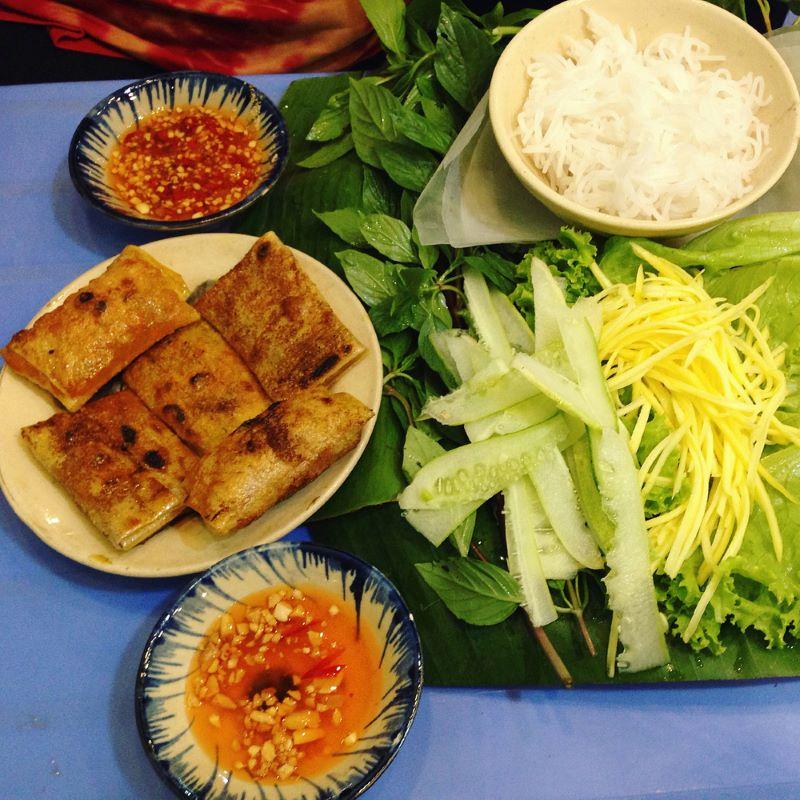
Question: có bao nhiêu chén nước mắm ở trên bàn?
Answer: có hai chén nước mắm ở trên bàn